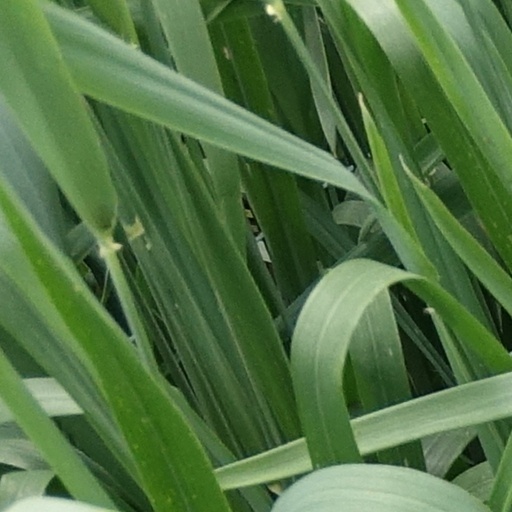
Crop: wheat